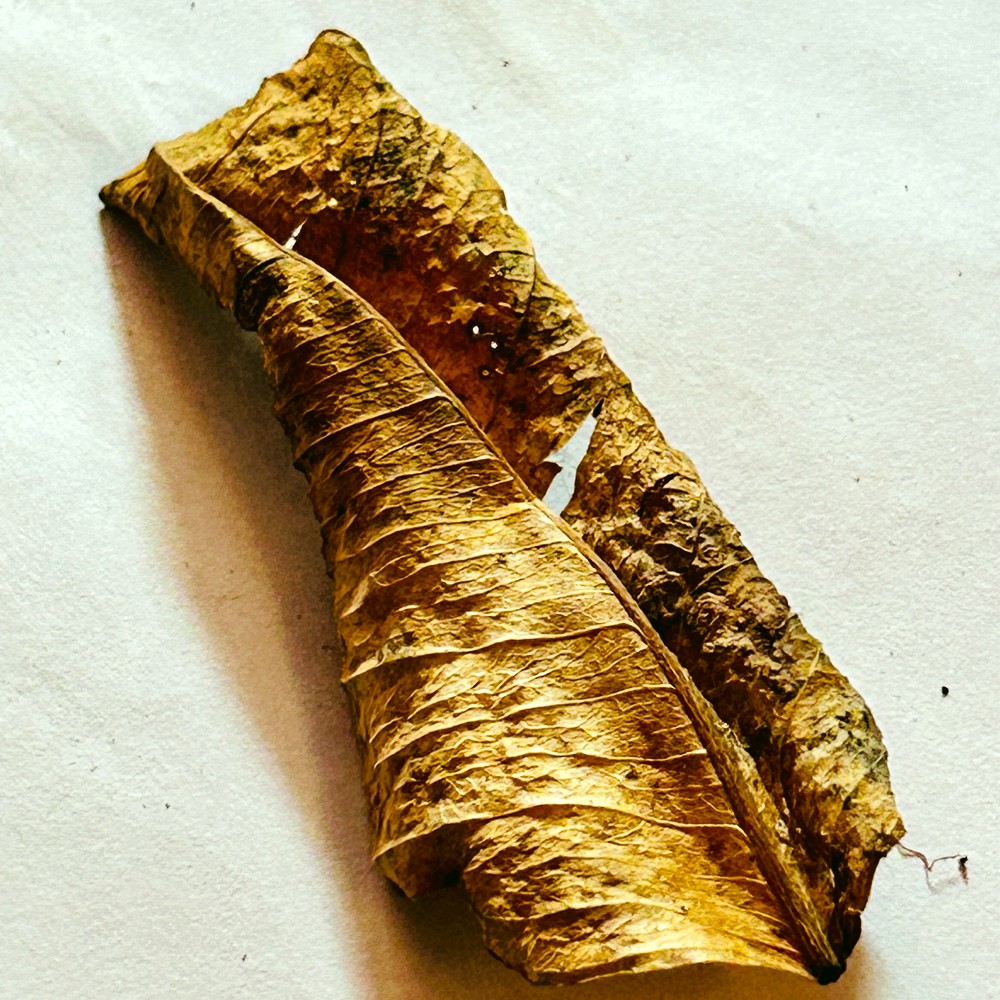
Label: Dry Leaf